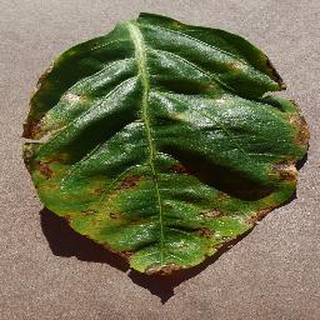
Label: bell_pepper_bacterial_spot